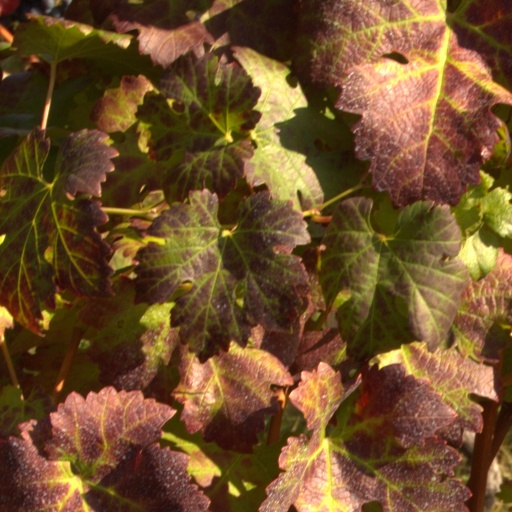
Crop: grape